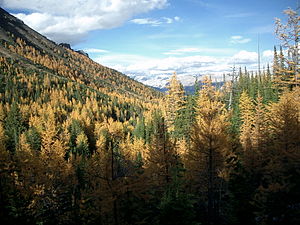
Nearktiske zone / Nearktiske økoregioner på landjorden
Den nearktiske zone er en af de otte 8 økozoner, som Jordens overflade er inddelt i.